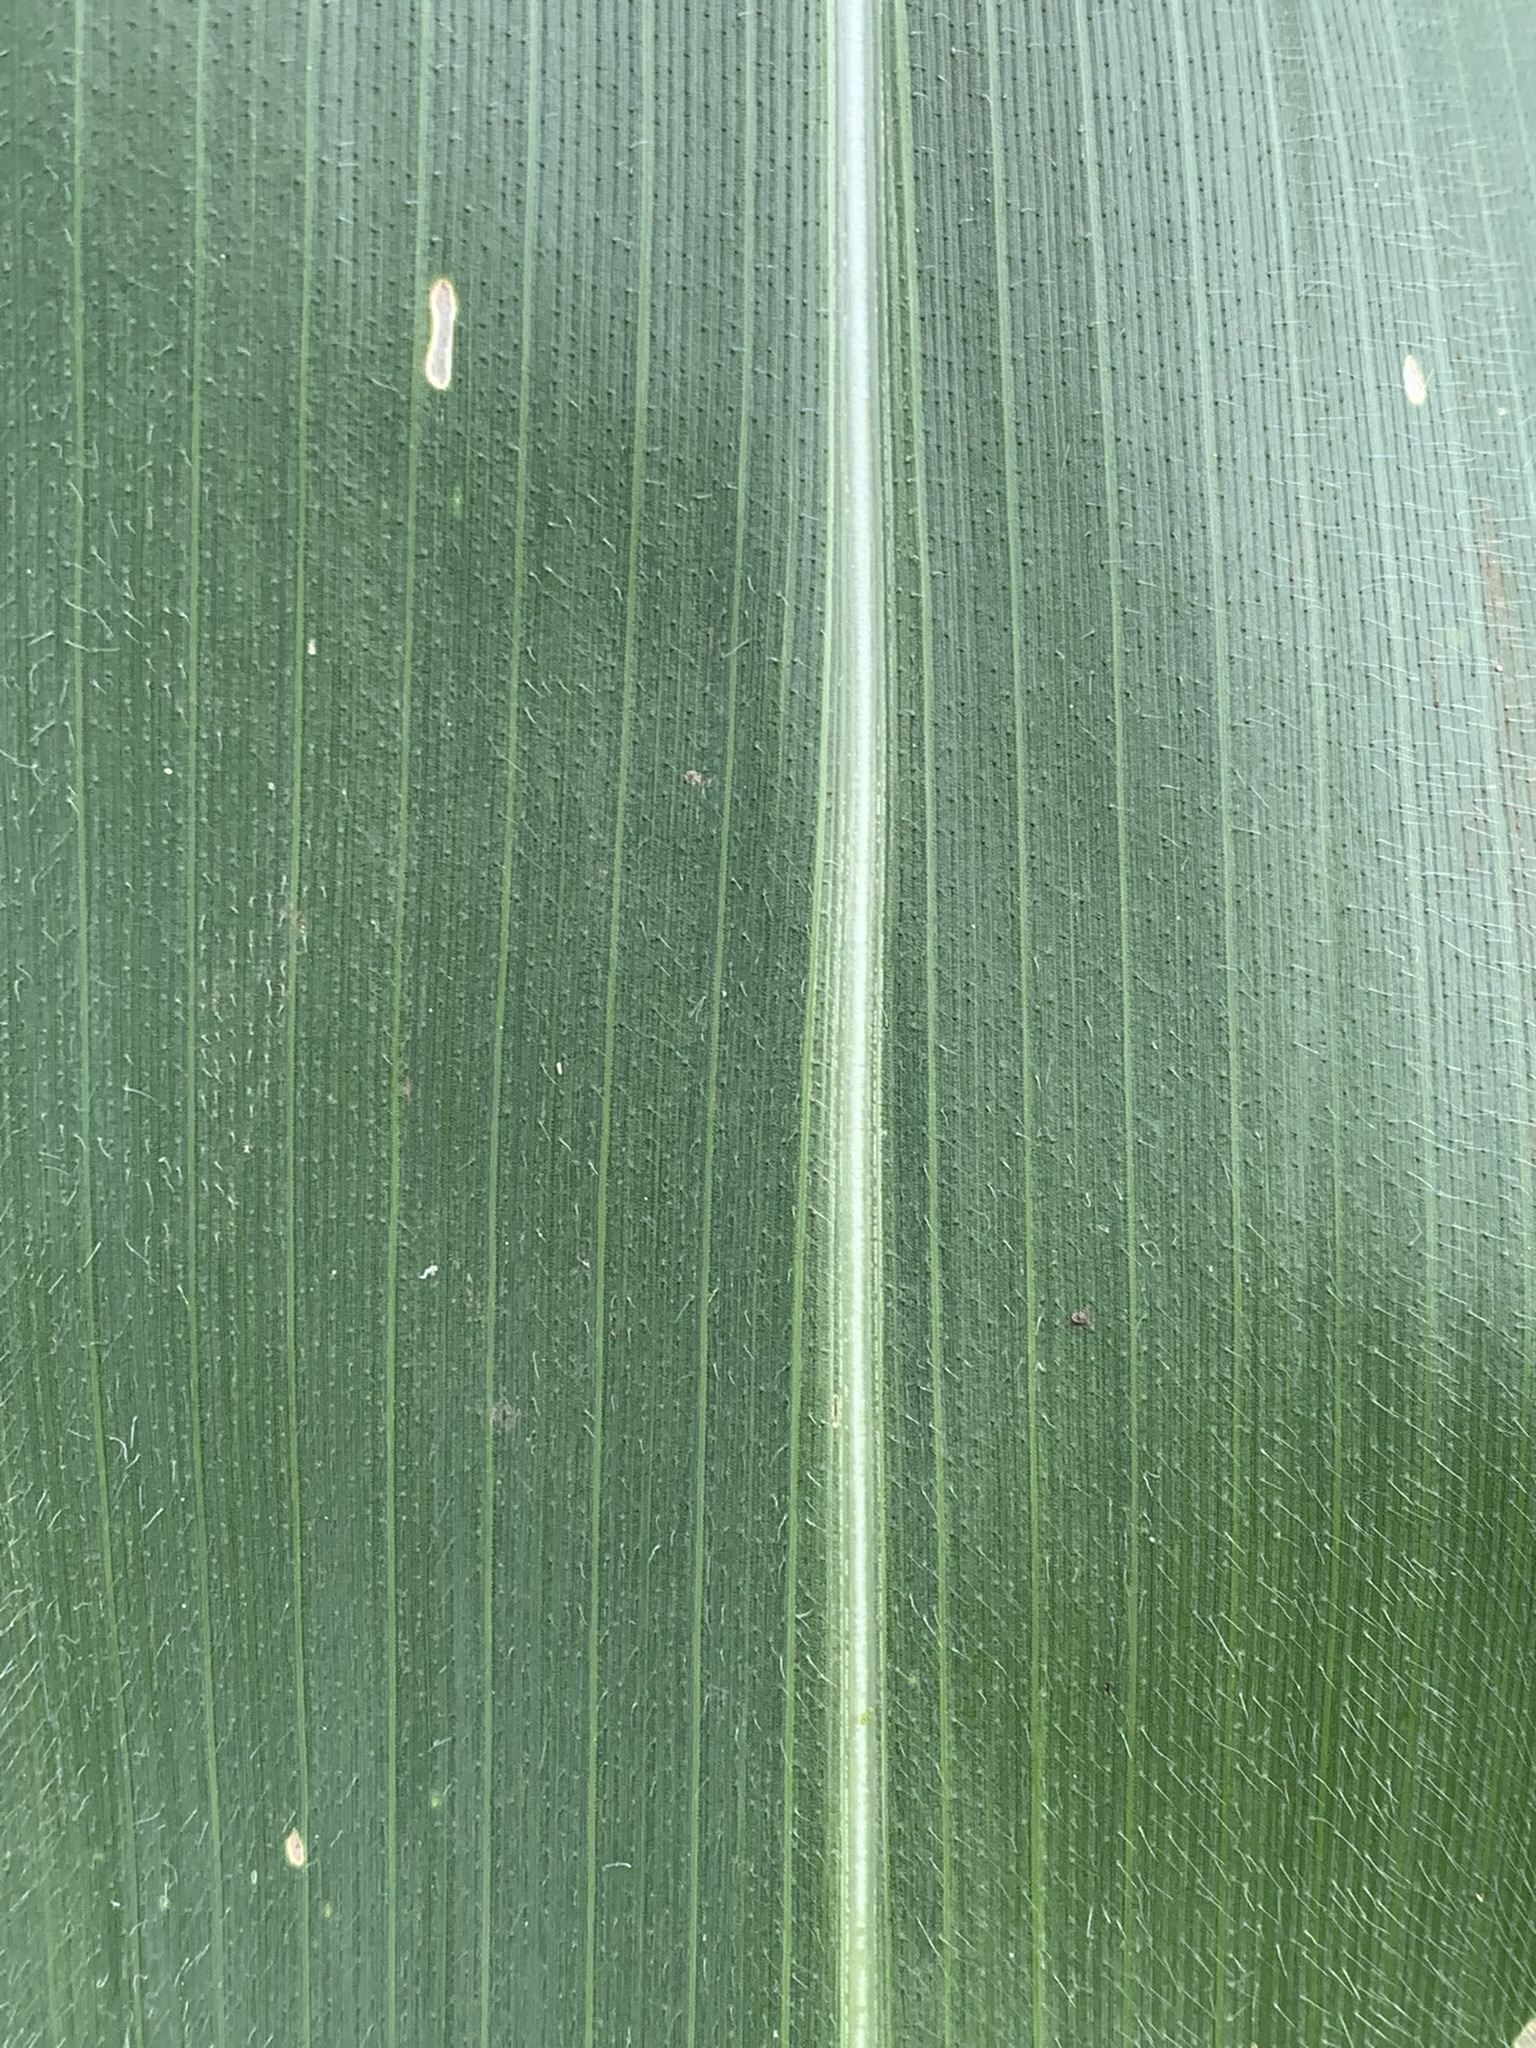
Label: Healthy